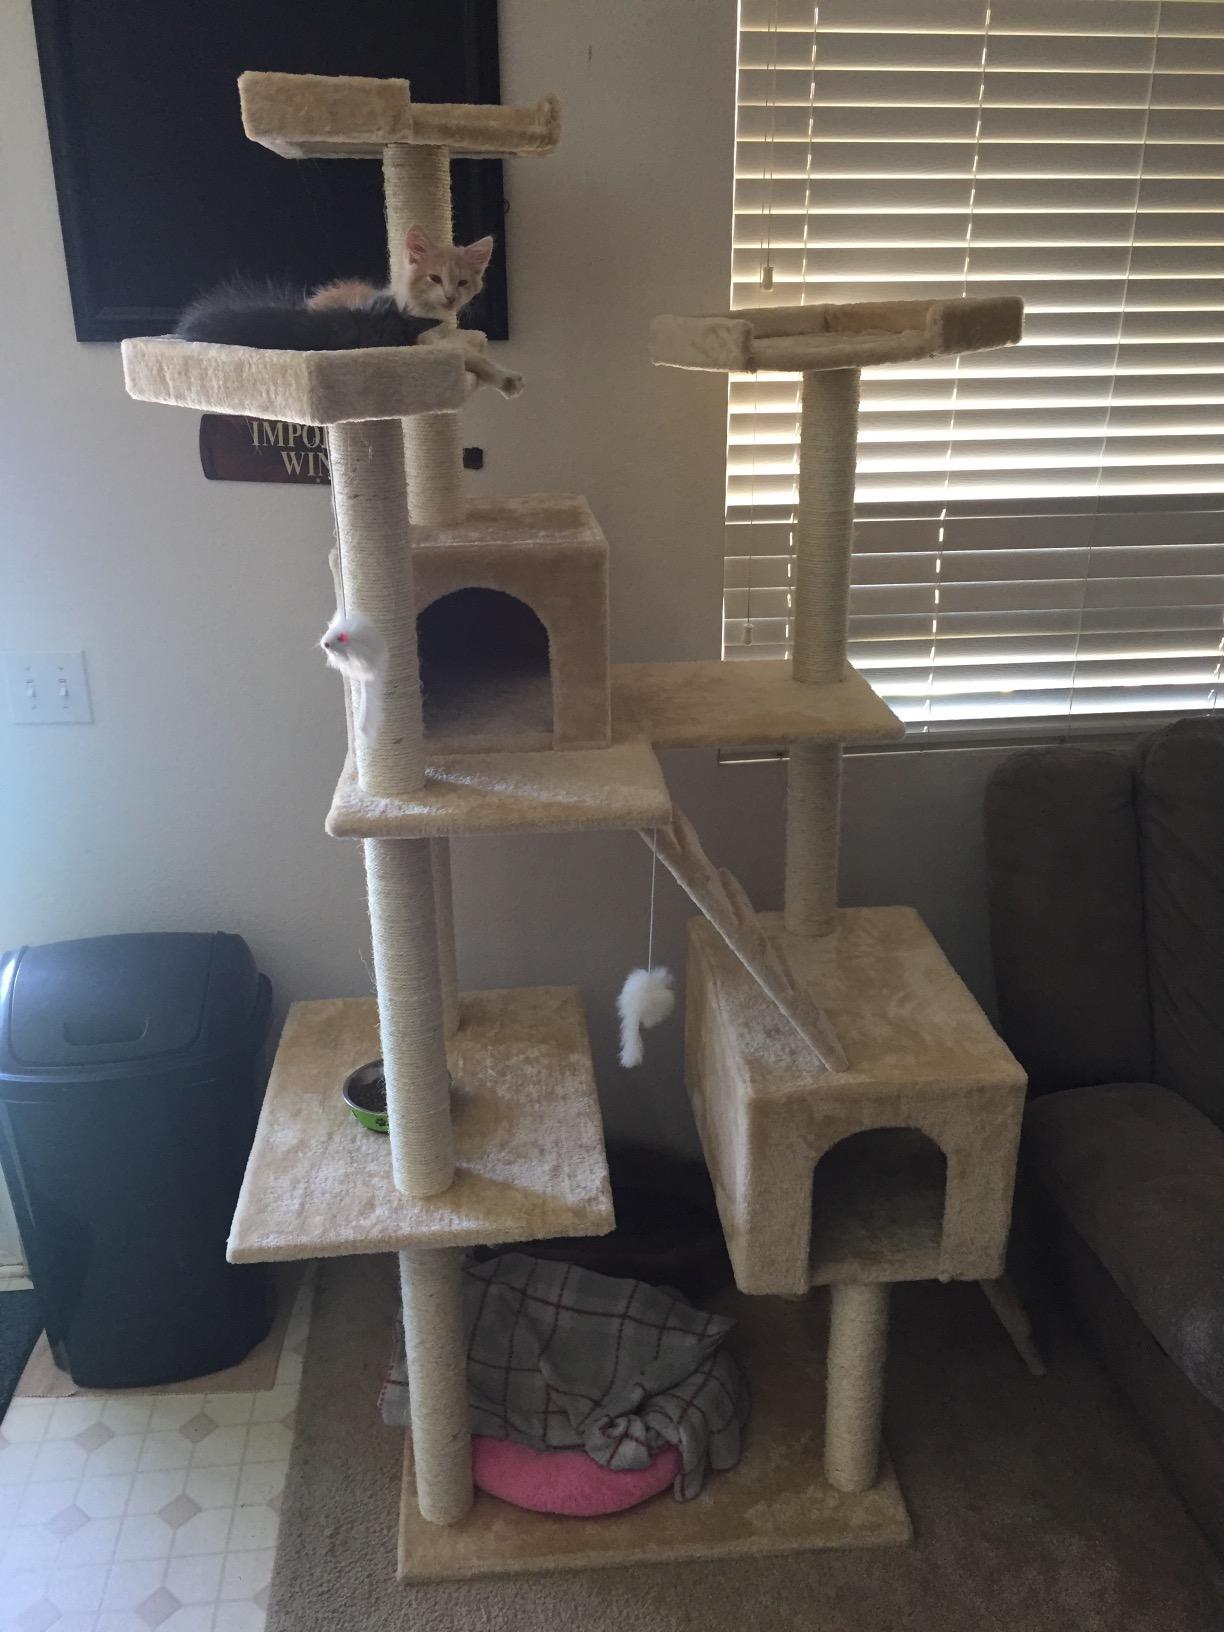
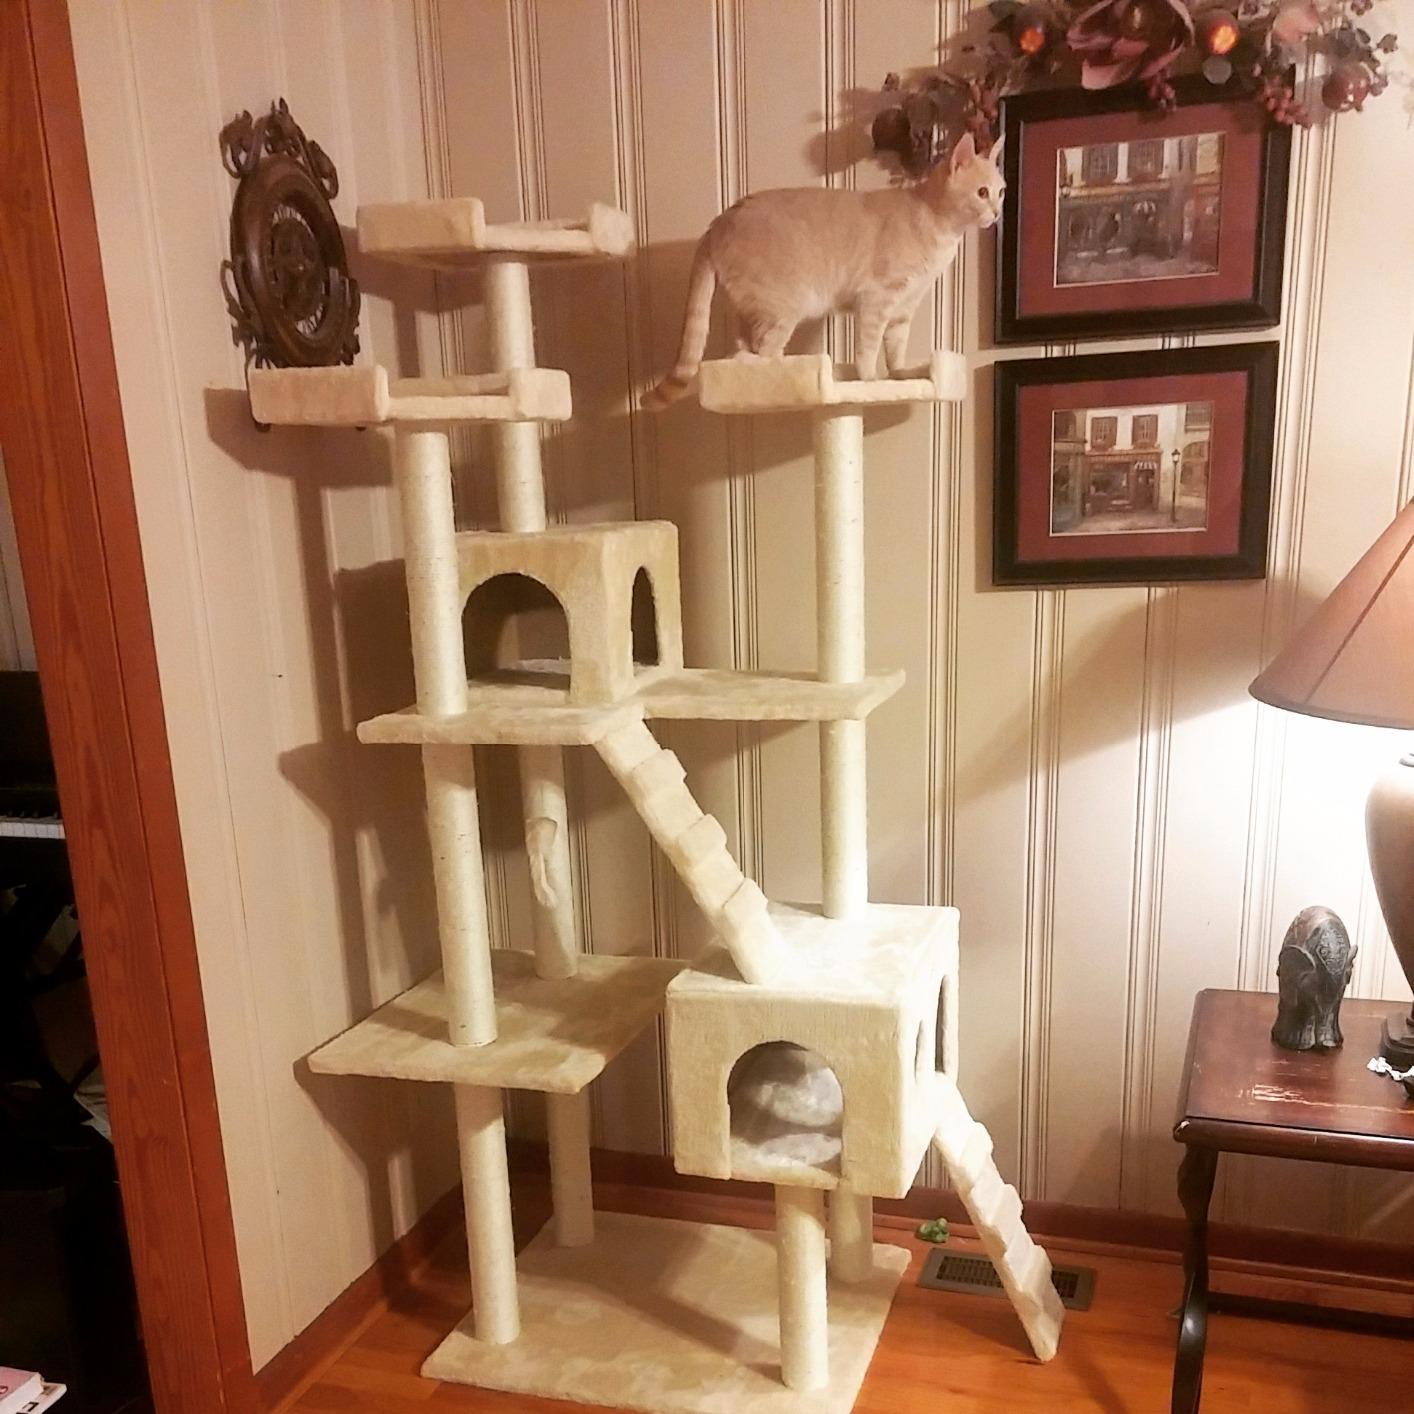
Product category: items_cat tree
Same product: yes